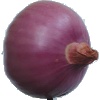
Label: Onion Red Peeled 1